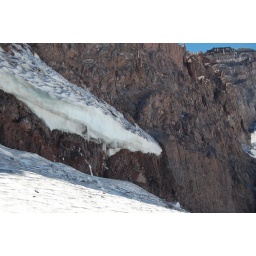
Looking at a wall near Ingraham Flats. All night long rocks fell from it.